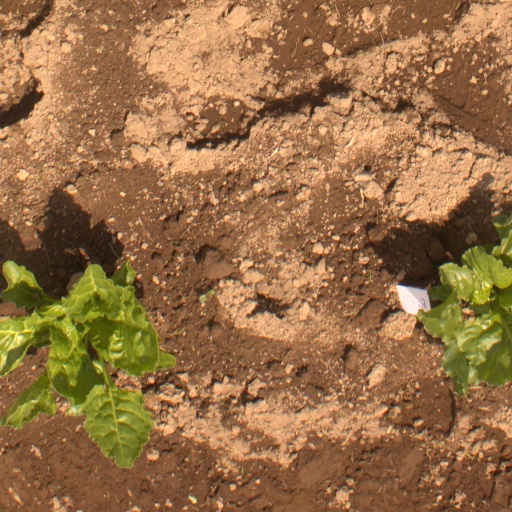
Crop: sugar beet